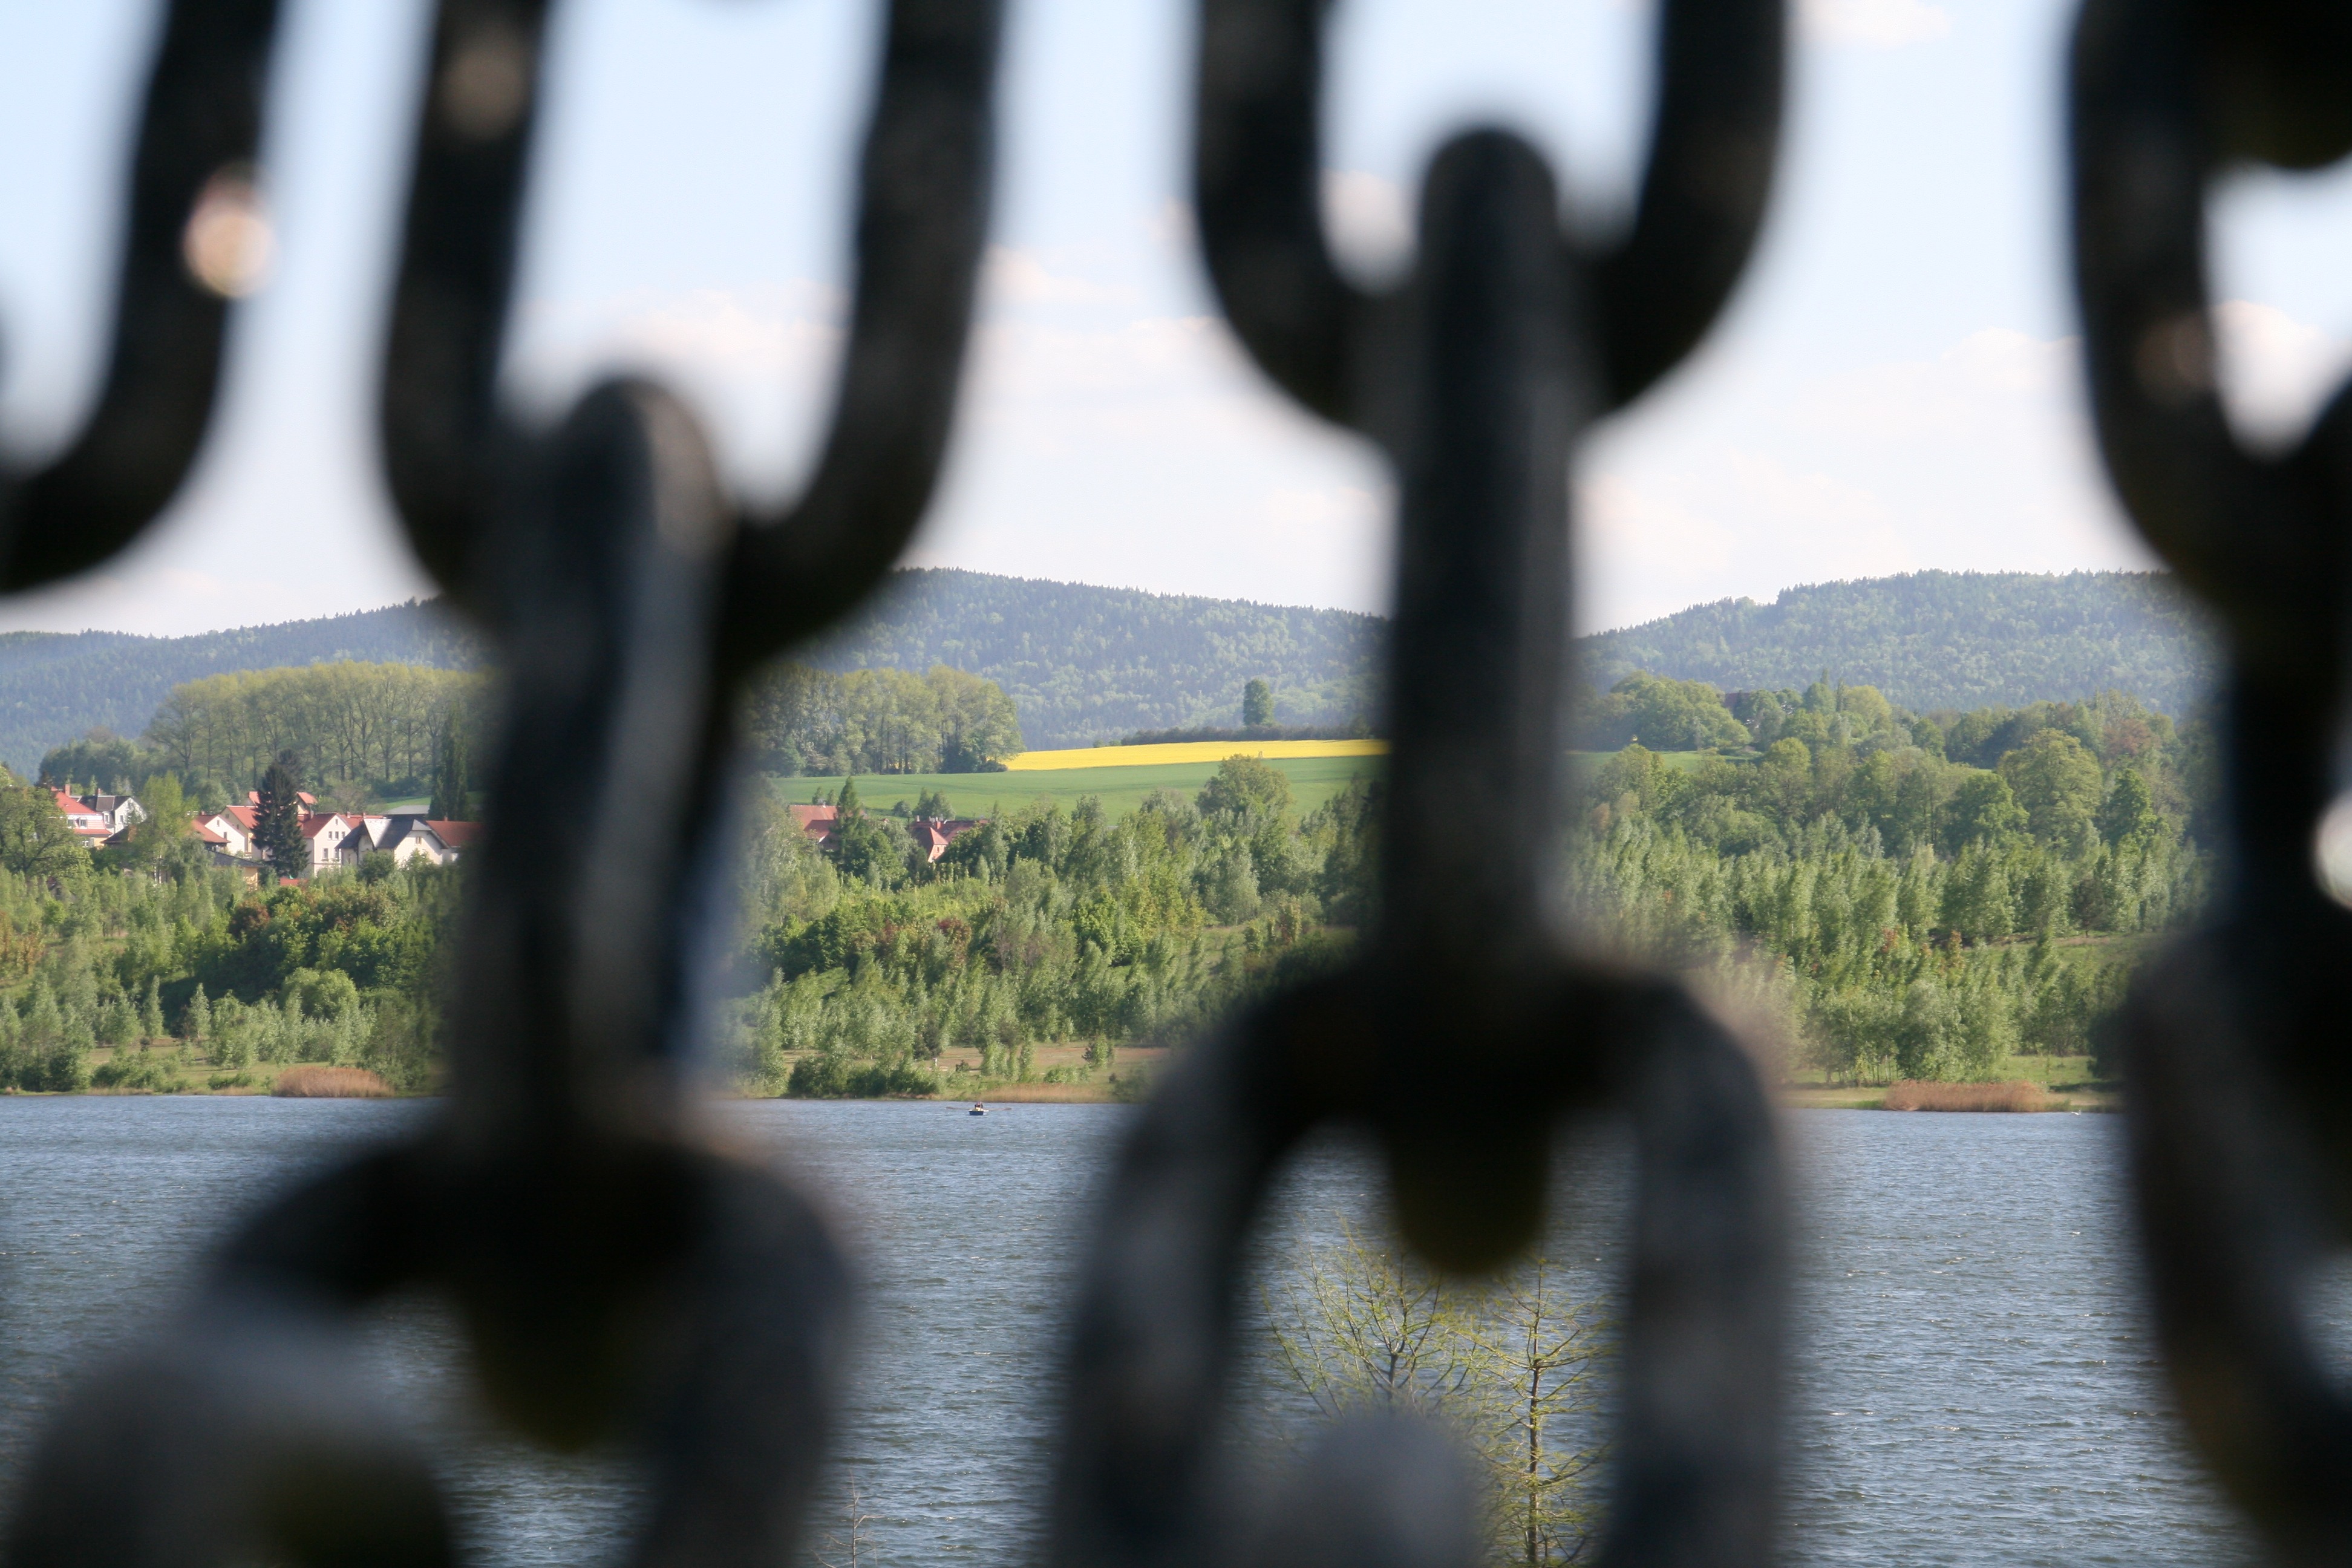
landscape, tree, nature, grass, chain, lake, green, natural, metal, shadow, black, photograph, links of the chain